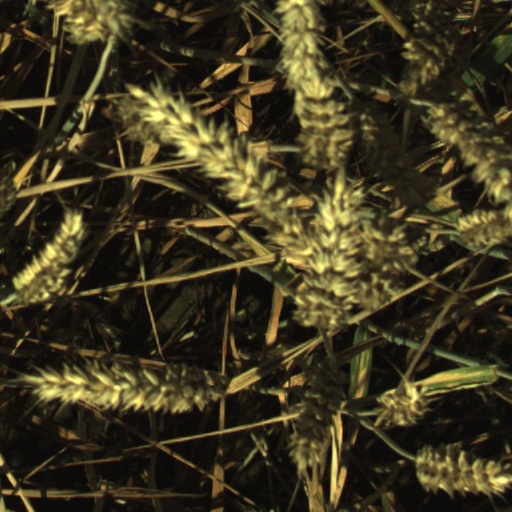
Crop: wheat